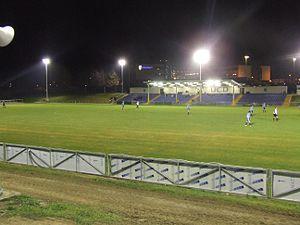
La huitième édition de la Coupe du monde féminine de rugby à XV a lieu du 9 au 26 août 2017 en Irlande.